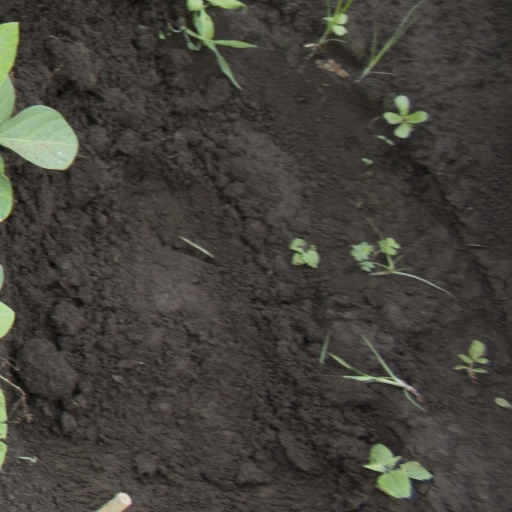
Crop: soybean